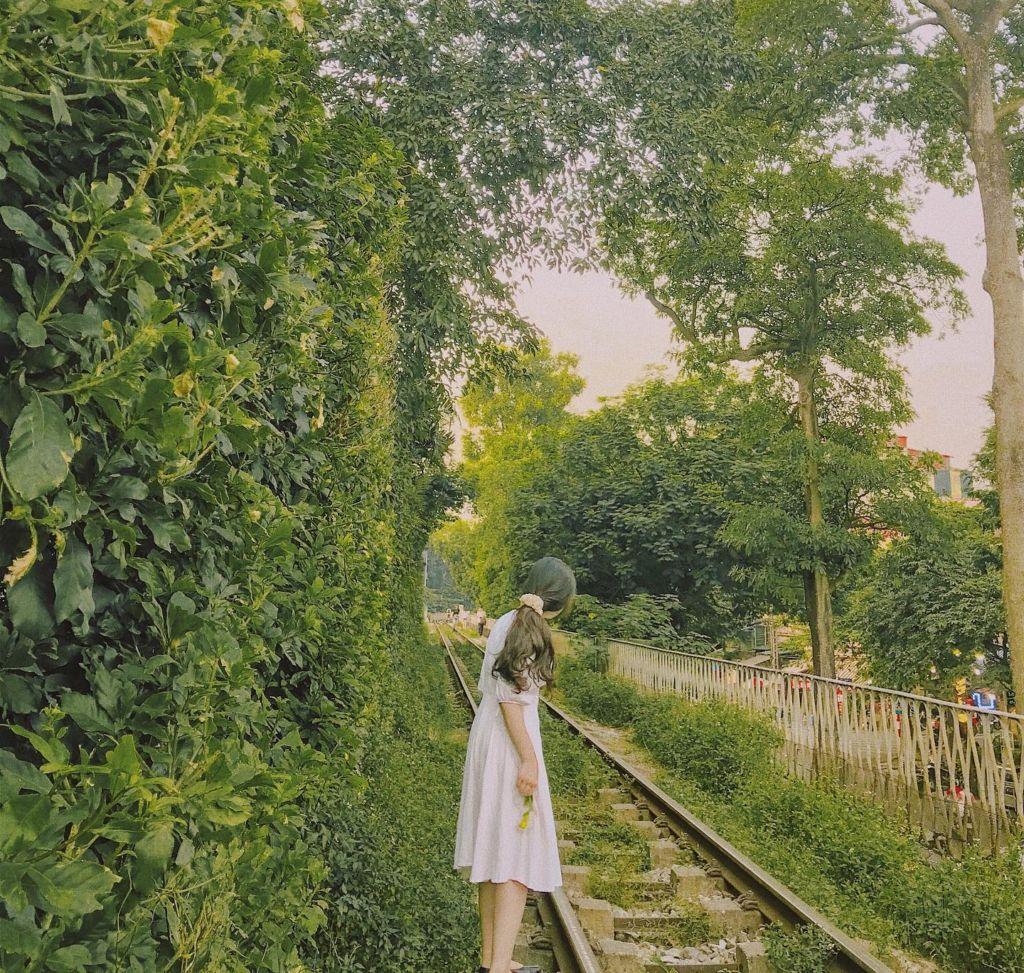
cô gái mặc váy trắng đang chụp hình ở ven đường sắt